Mount Macedon, Victoria

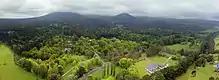
Mount Macedon as seen from the air 100m up on a misty spring afternoon

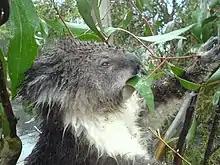
A wild Koala on the edge of the car park atop Mount Macedon

Mount Macedon township was largely established by Melbourne's wealthy elite in the post-gold rush era of the mid to late 19th century who used it as a summer retreat. The post office opened on 18 July 1870, known as Upper Macedon until 1879 and Macedon Upper until 1936. An earlier (1843) post office (previously) named Mount Macedon is located in Kyneton. It was renamed Kyneton (post office) on 1 January 1854. Kyneton.